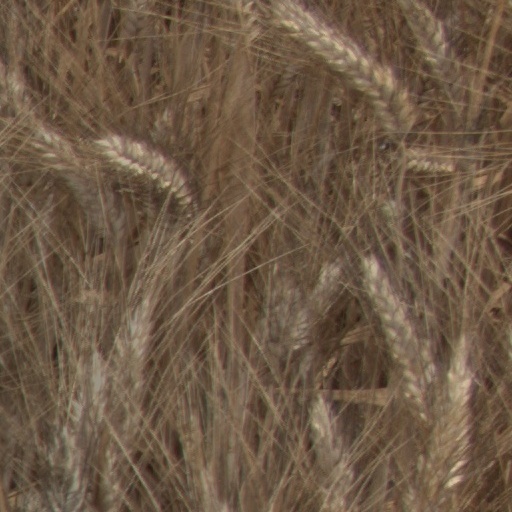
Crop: wheat